P. M. Nilsson

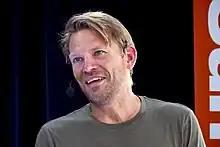
Nilsson in 2023

P. M. Nilsson was an editor at Expressen between 1999 and 2008, and after that founded the website Newsmill. In 2012 the site was acquired by Veckans Affärer after financial problems, and Nilsson instead became head of news at Bonnier AB. He went back to being an editor again in 2013, but then at Dagens Industri.